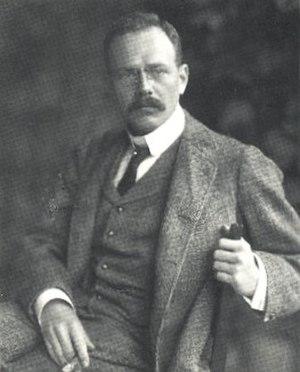
Carl Friedrich von Siemens, industriel allemand, né à Berlin, est décédé à Heinendorf près de Potsdam. Siemens, fils de Werner von Siemens, était directeur des entreprises Siemens entre 1919 et 1941.